Devon and Somerset Railway

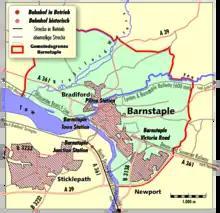
Railways around Barnstaple"- Black lines: in use""- Grey lines: closed and lifted"

The (27 & 28 Vict. c. cccvii), that authorised the railway, received assent on 29 July 1864. Eugenius Birch was appointed as Engineer, but he was replaced by Richard Hassard in 1870. The first section of the line was opened on 8 June 1871, from Watchet Junction (later Norton Fitzwarren) to on the edge of Exmoor. The remaining to Barnstaple opened on 1 November 1873. The line used its own station at Barnstaple (later to be named Victoria Road), some distance from the rival station at Barnstaple Quay.